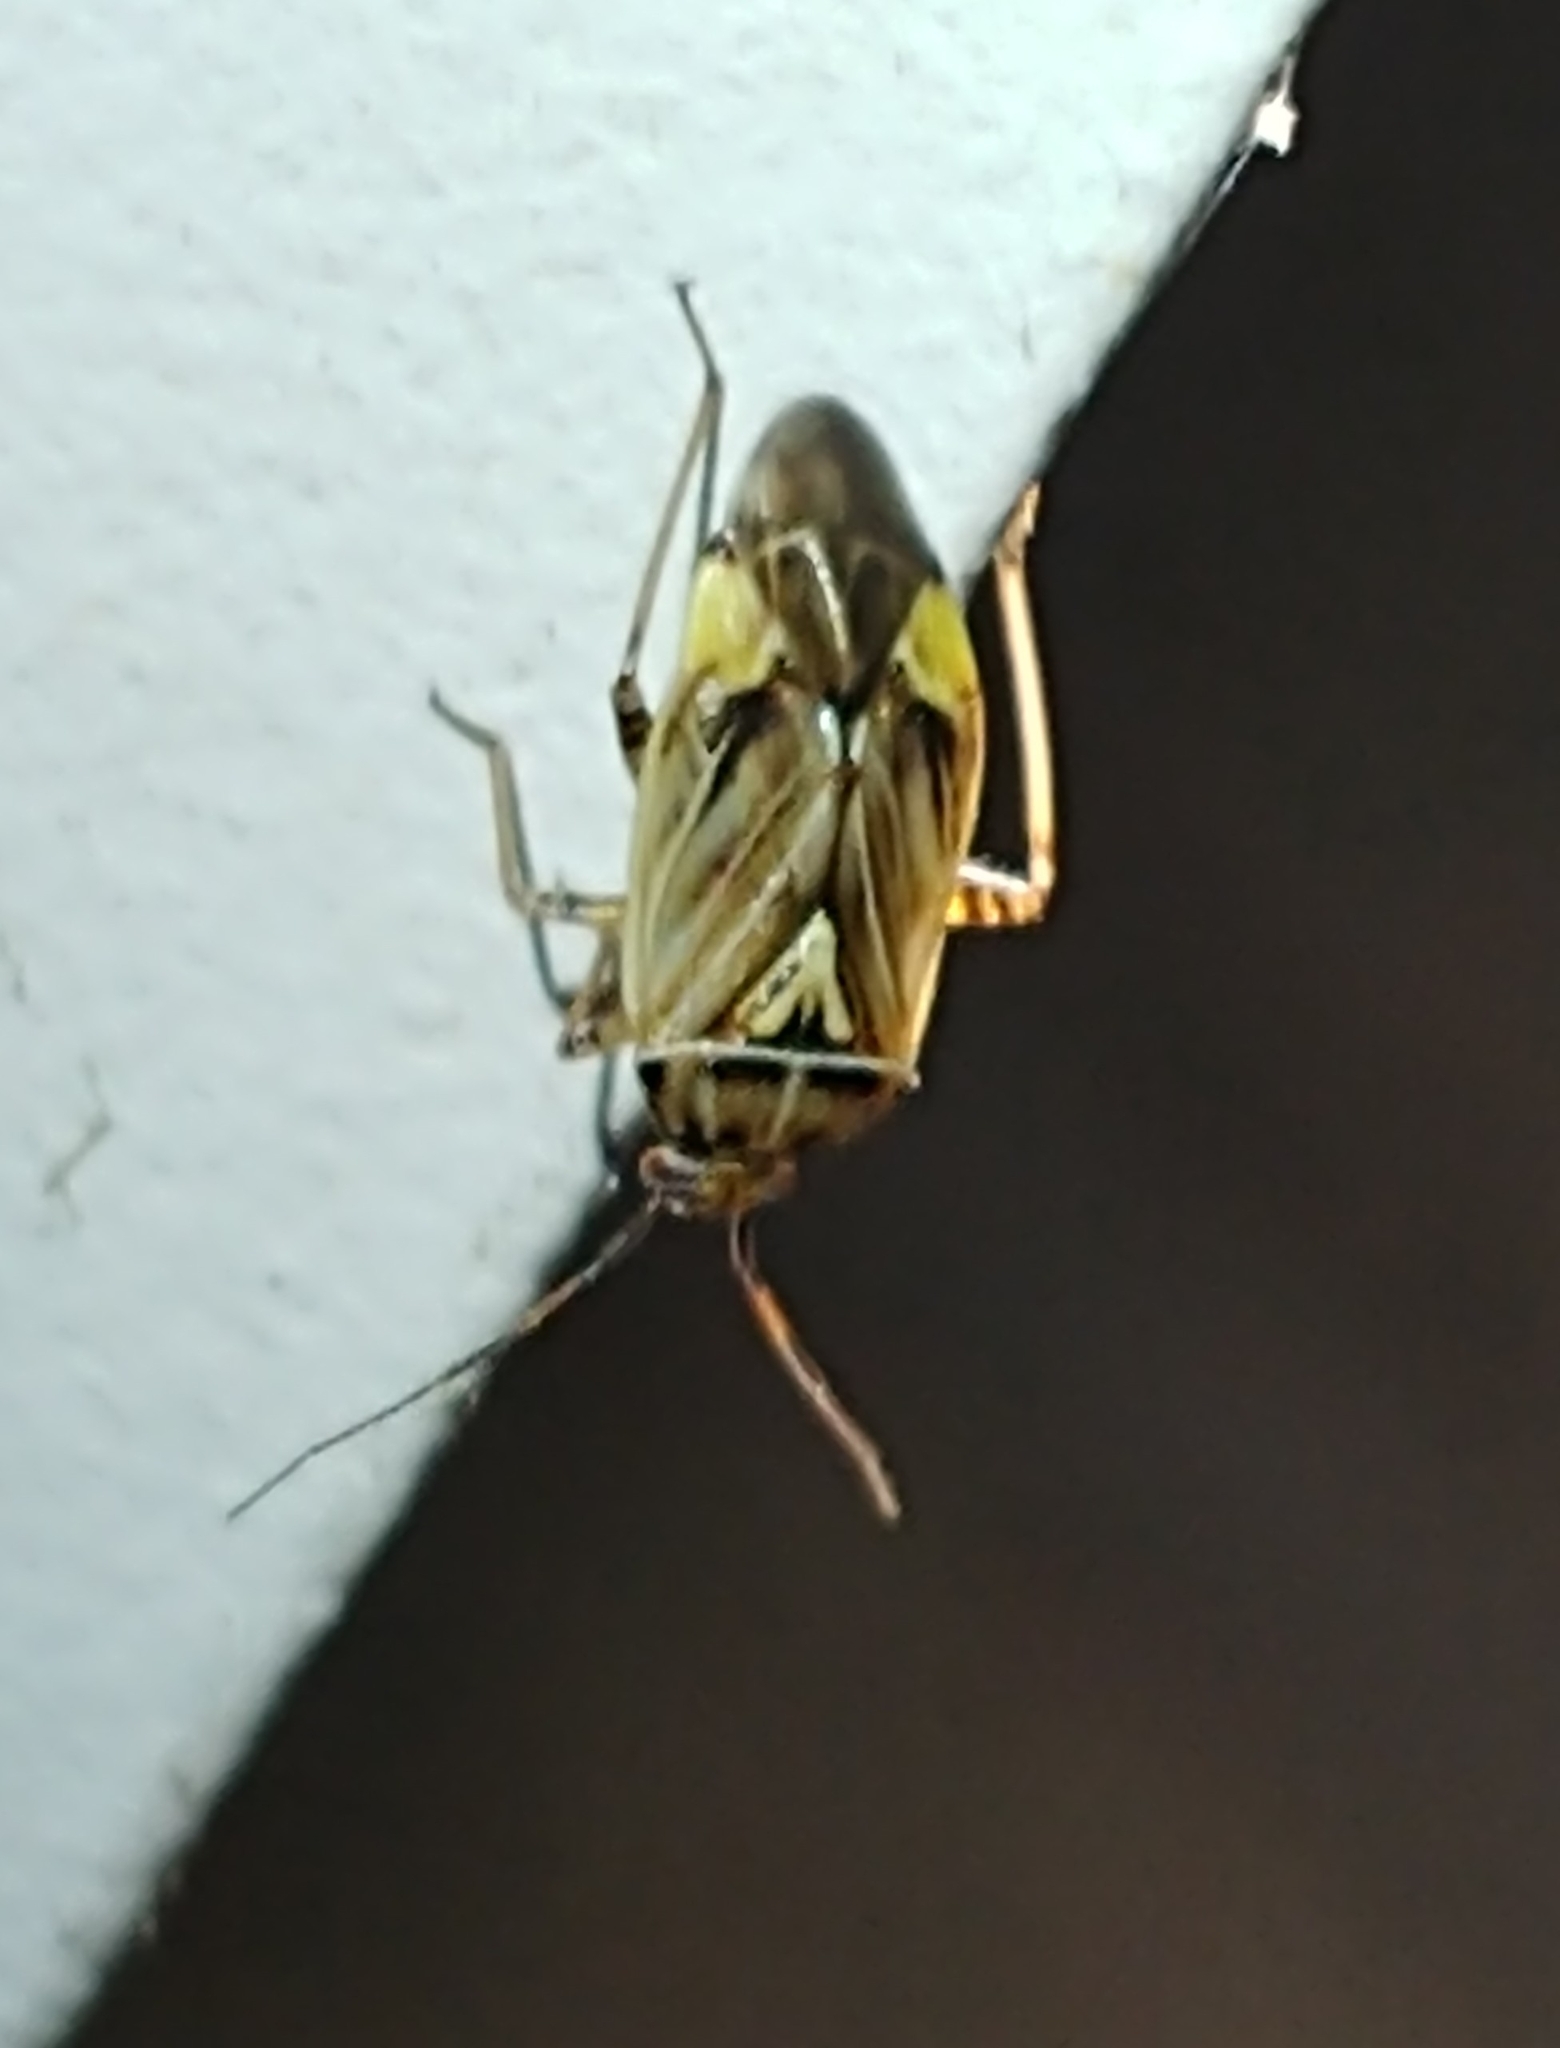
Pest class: lygus_bug